A King in New York

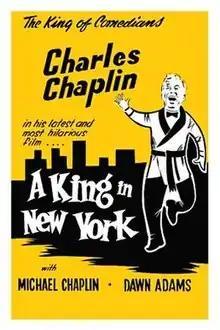
Theatrical release poster

A King in New York is a 1957 British comedy film directed by and starring Charlie Chaplin in his last leading role. The film presents a satirical view of certain aspects of American politics and society. It was produced in Europe after Chaplin's exile from the U.S. in 1952 and did not open in the United States until 1972.